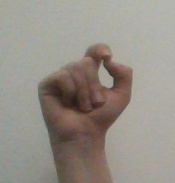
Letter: fa